World Museum

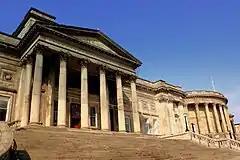
Original entrance steps to World Museum with Liverpool Central Library on the right

The current museum is unconnected to the Liverpool Museum of William Bullock, who operated a museum in his house on Church Street, Liverpool, between 1795 and 1809, before he moved it to London.